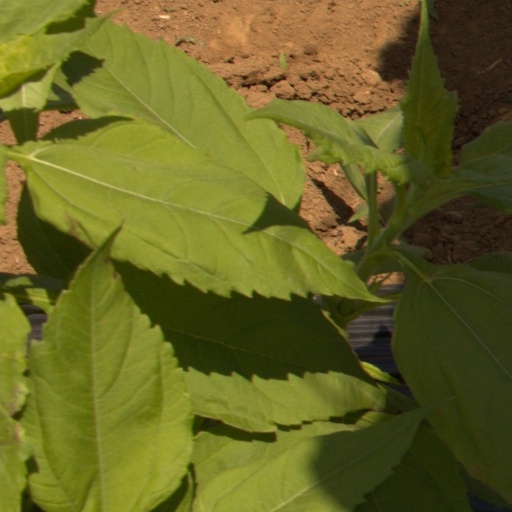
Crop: Jerusalem artichoke